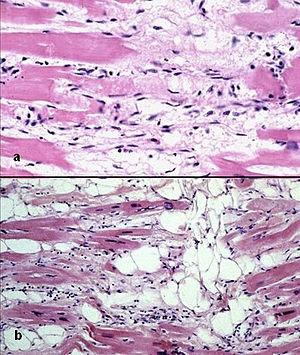
La dysplasie ventriculaire droite arythmogène est une maladie cardiaque, de type canalopathie, responsable de troubles du rythme ventriculaire pouvant conduire à la mort subite chez les personnes jeunes et les athlètes.